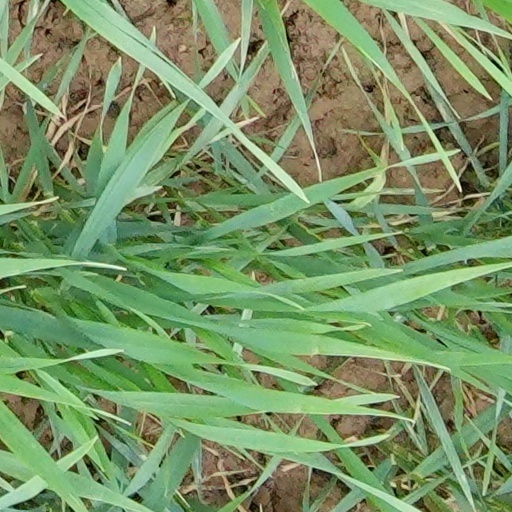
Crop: wheat